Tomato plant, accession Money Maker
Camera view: vertical (180 deg); turntable rotation: 240 degrees
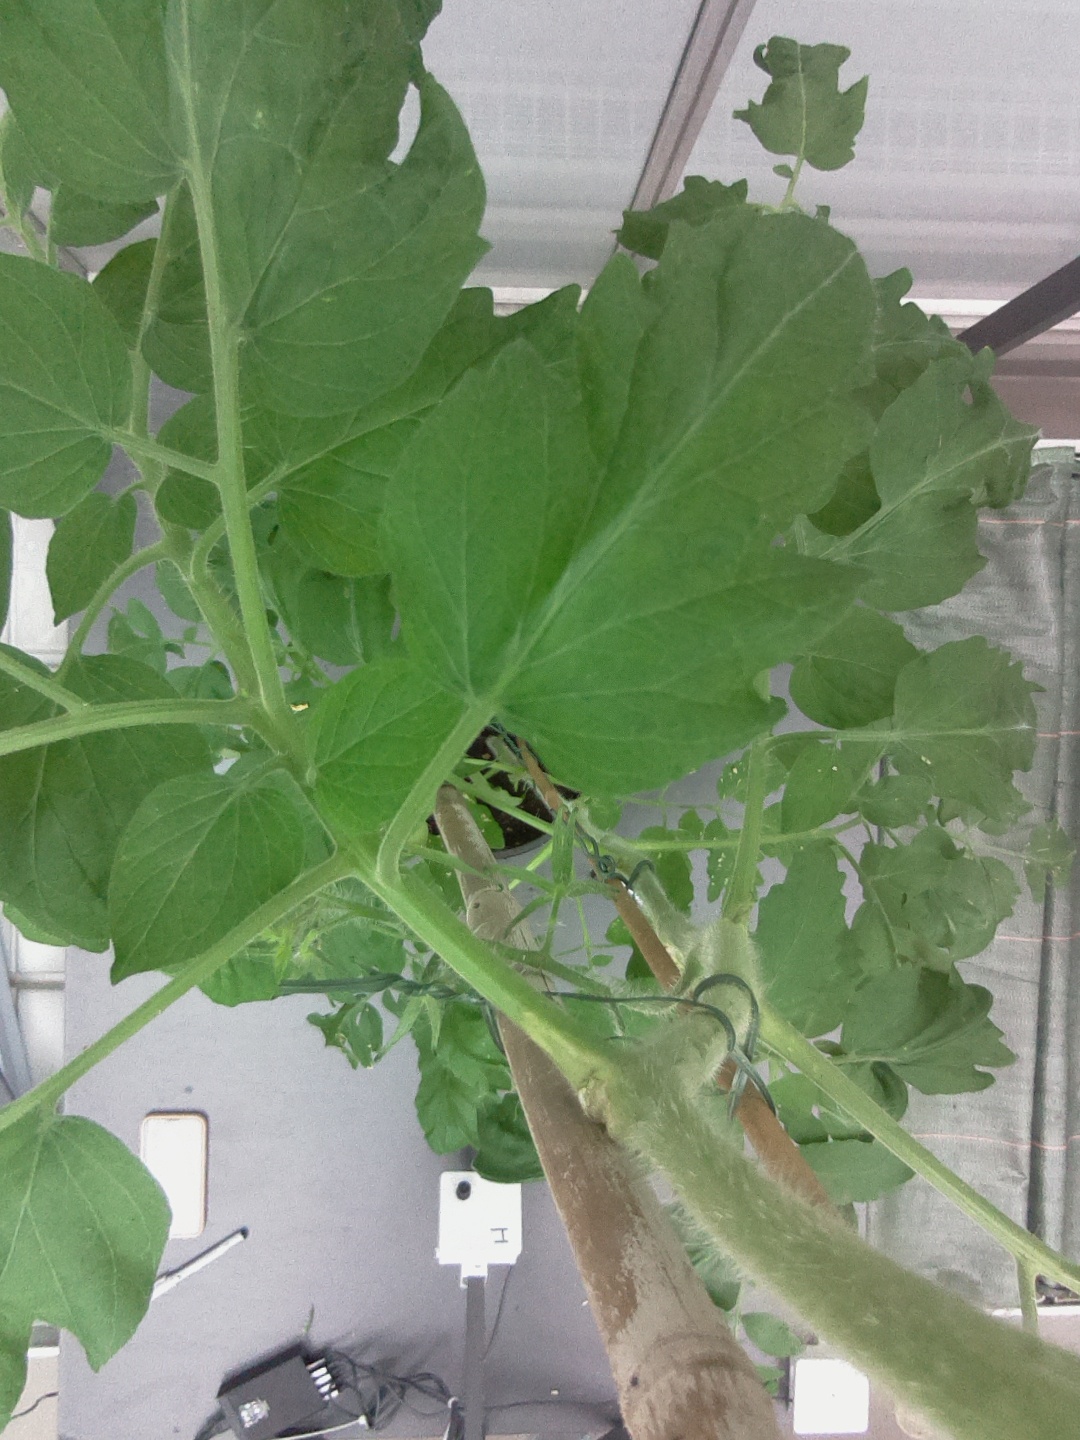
BBCH growth stage 70: Fruits at the main stem or branches visibles